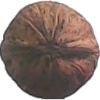
Label: walnut